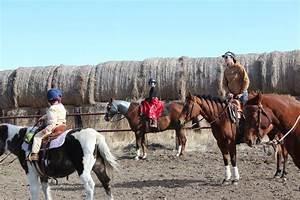
horse